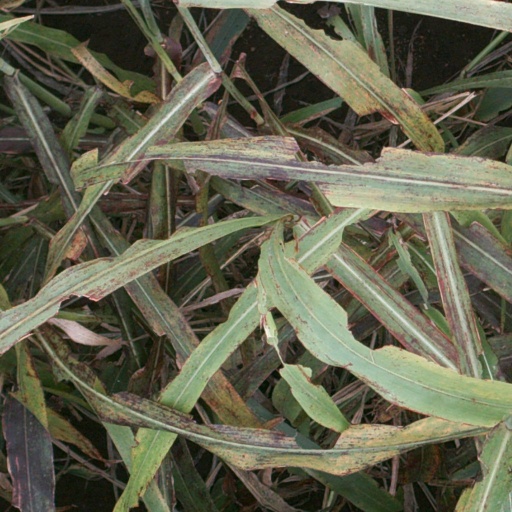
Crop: sorghum